Gary William Flake

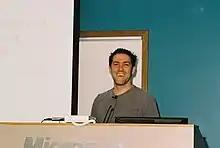
Gary William Flake in 2006

Gary William Flake (born 1966 or 1967) was most recently the CTO of Search at Salesforce.com, which bought and shuttered Clipboard, Inc., of which he was the founder and CEO.